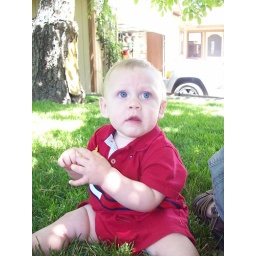
Austin playing in the grass at Uncle Lynns house